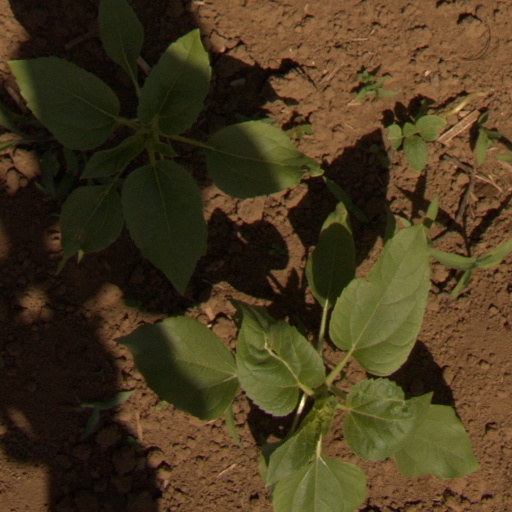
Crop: Jerusalem artichoke